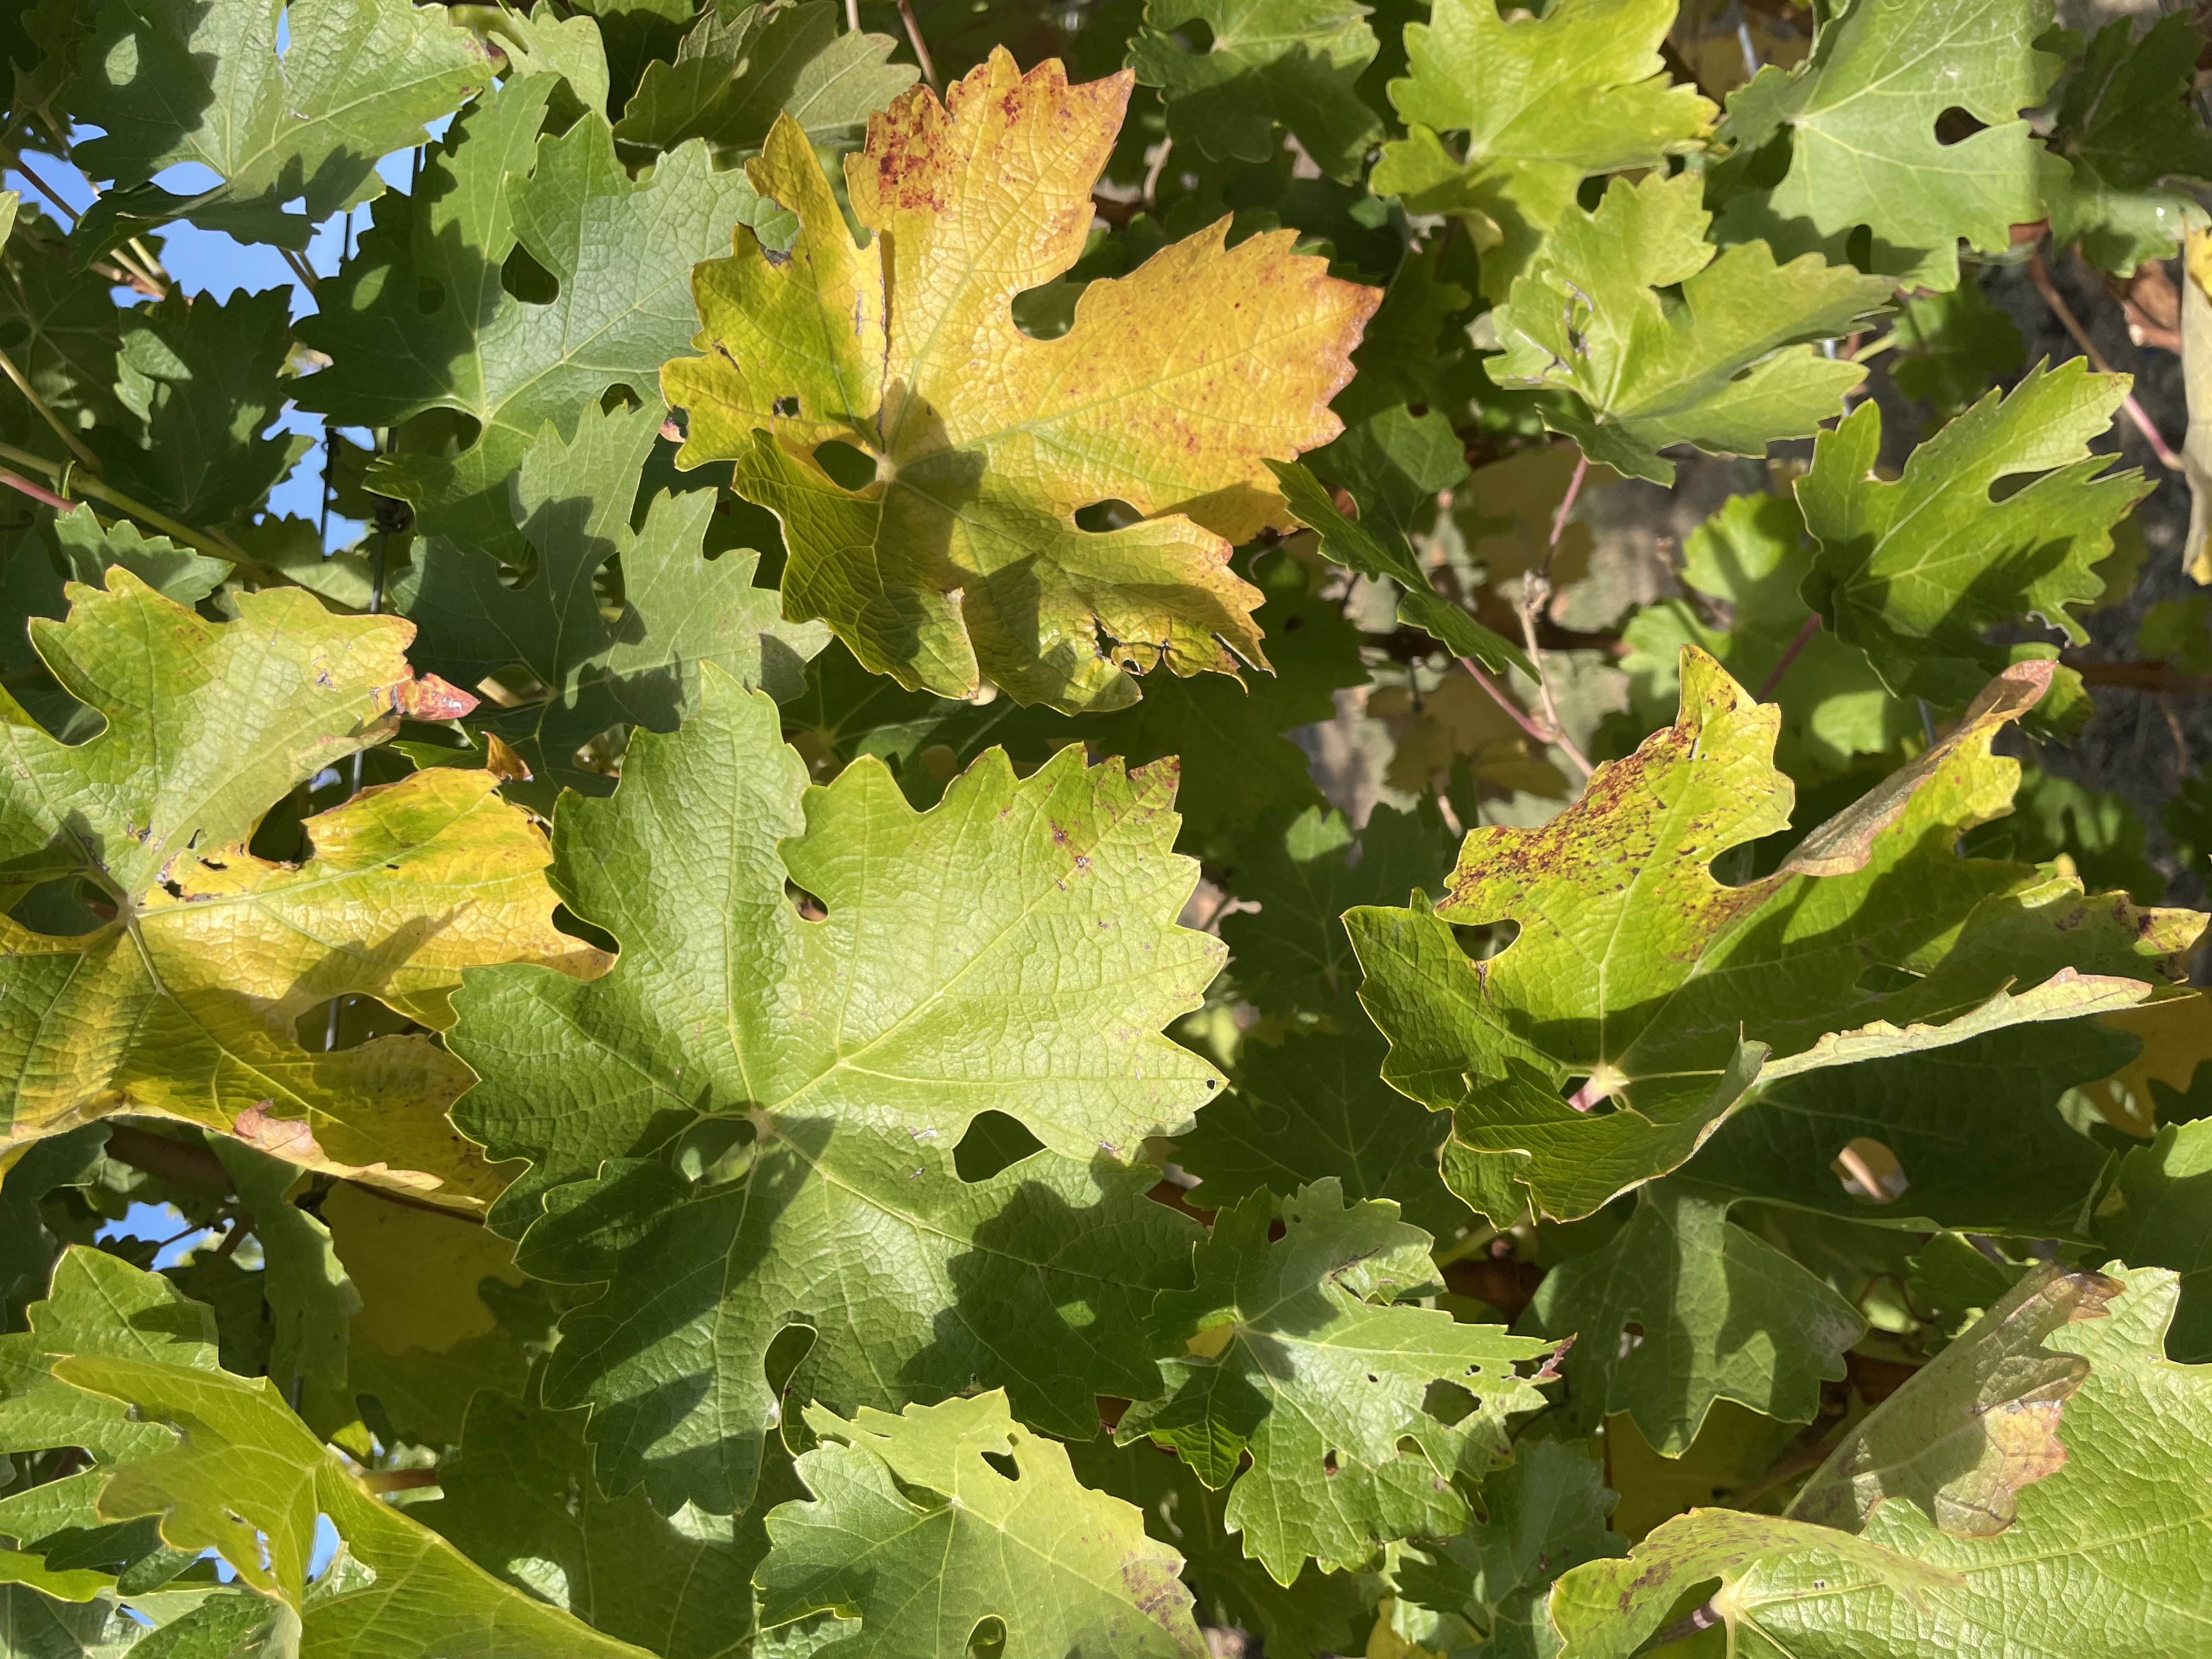
Label: No Virus